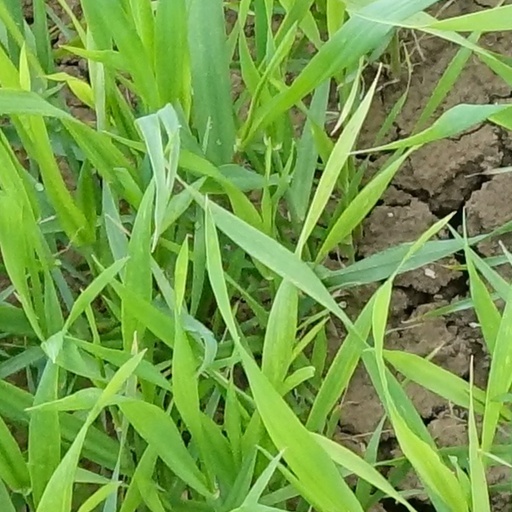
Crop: wheat